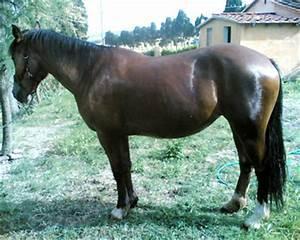
horse